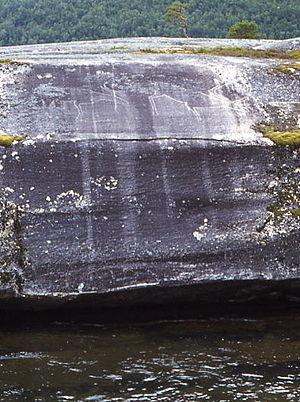
Les gravures rupestres de Norvège ont été réalisées au cours d’une période comprise entre le VIᵉ millénaire av. J.-C. et -500.